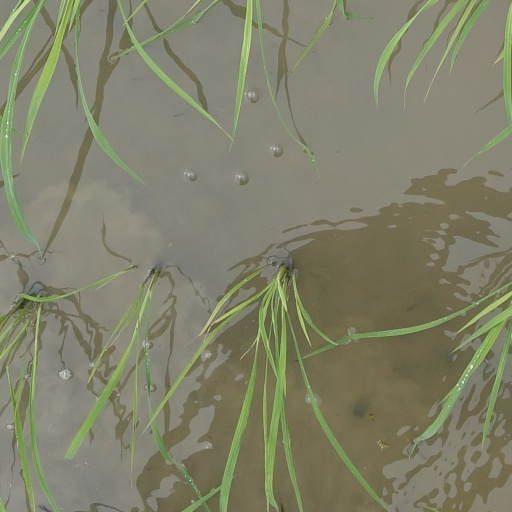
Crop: rice